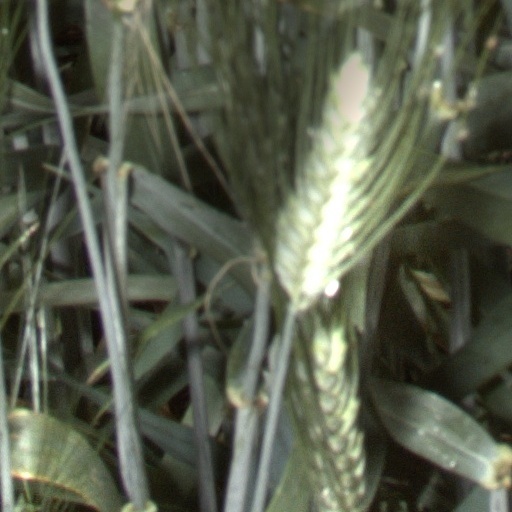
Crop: wheat